The Scarecrow of Oz

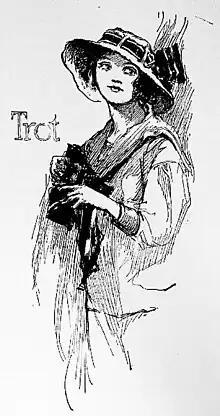
Trot, one of the characters in the story. Illustration from "The Scarecrow of Oz" (1915) by John R. Neill

Cap'n Bill, a sailor with a wooden peg-leg, and his friend, a little girl named Trot, set out from California on a calm day for a short ride in their row-boat. A freak whirlpool capsizes their boat and pulls them under water, where they are carried by mermaids (referred to but not seen) to a cave. They are soon joined by a flying creature called an Ork. Passing through a dark tunnel out of the cave, the three arrive at an island inhabited by a grim man calling himself Pessim the Observer. Cap'n Bill and Trot reduce their size by eating magic shrinking-berries, and the Ork carries them away from the island to the land of Mo, where they eat another type of magic berries and resume their normal size.